Miri Airport

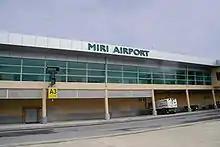
Airside view of Miri Airport

There is a hangar for general aviation and a separate hangar now owned by HAS International Sdn Bhd 500 m from the terminal building. The general aviation apron GA2 is a small distance away from GA1 apron, which was completed in 2011. The HAS International hangar and GA2 were designed to accommodate 4 helicopters of up to the latest Airbus Helicopters H175 model. MASkargo and Gading Sari each maintains a hangar less than 50 m away from the terminal building.